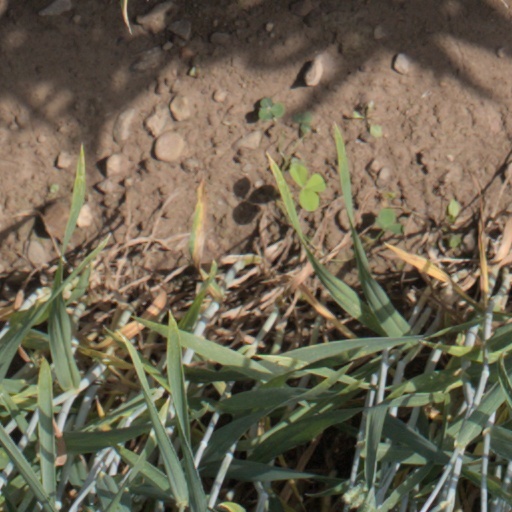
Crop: wheat